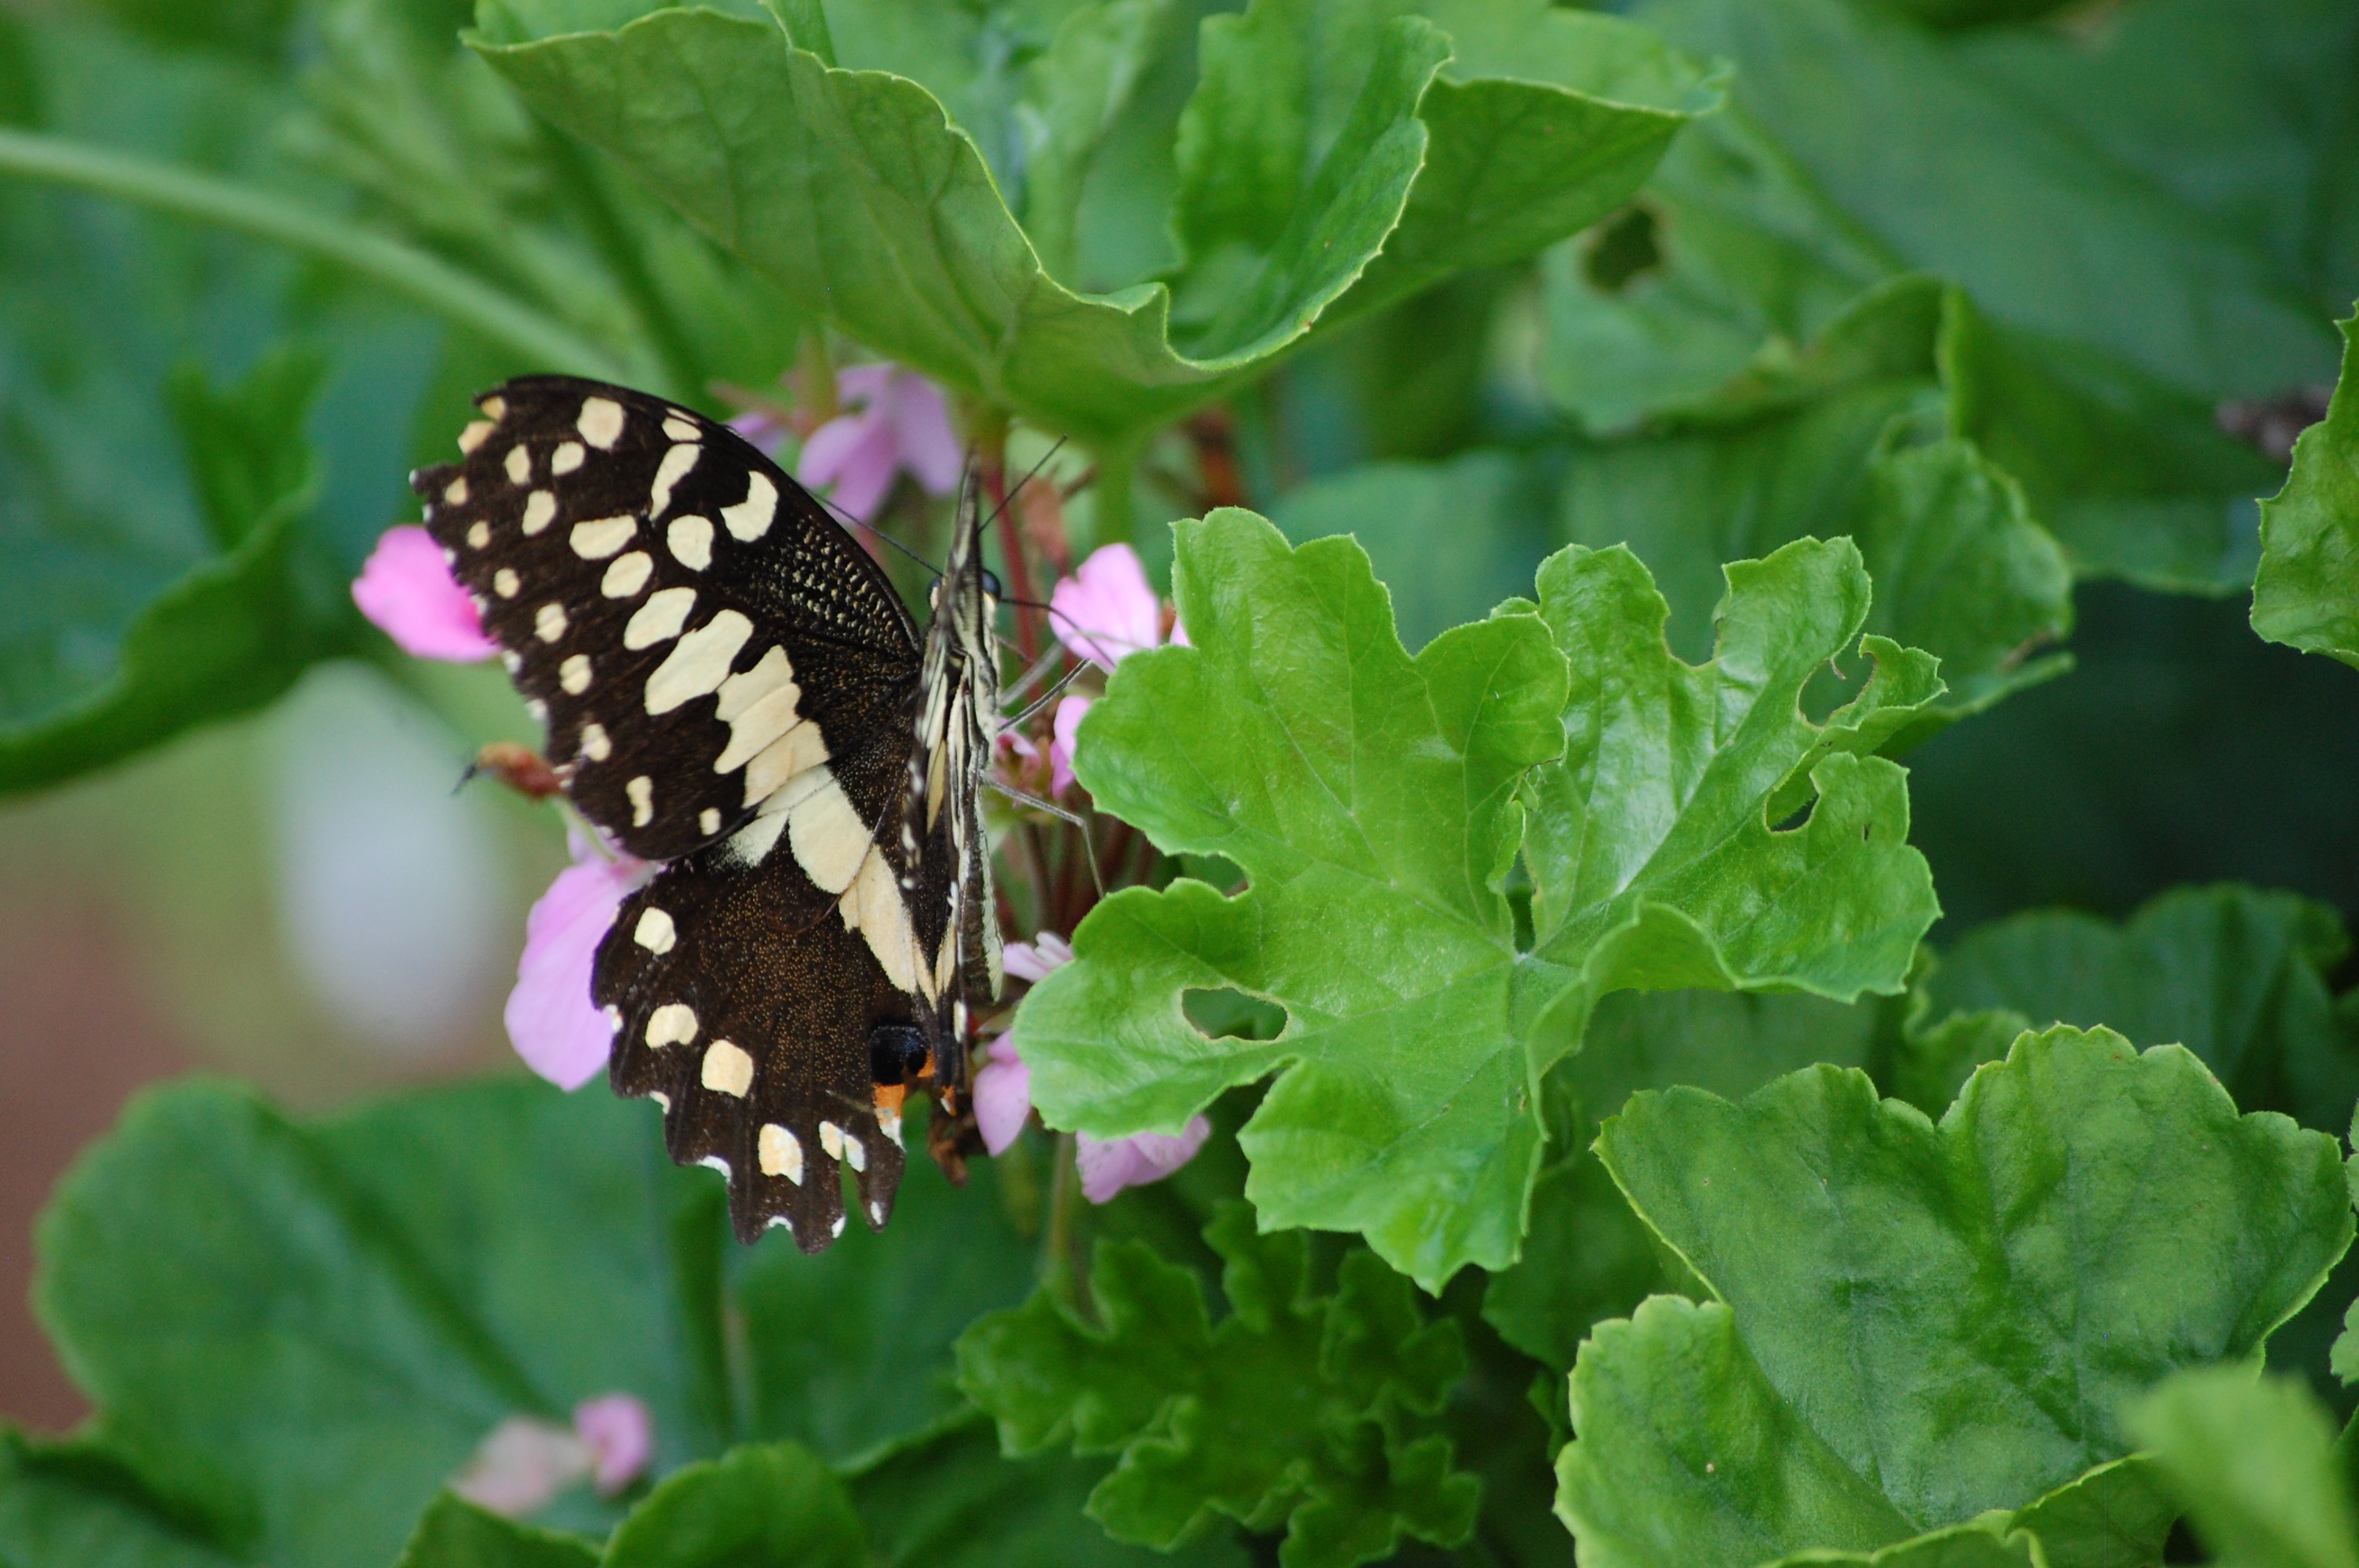
nature, leaf, flower, floral, green, insect, botany, butterfly, yellow, garden, fauna, invertebrate, decorative, macro photography, arthropod, pollinator, annual plant, moths and butterflies, lycaenid